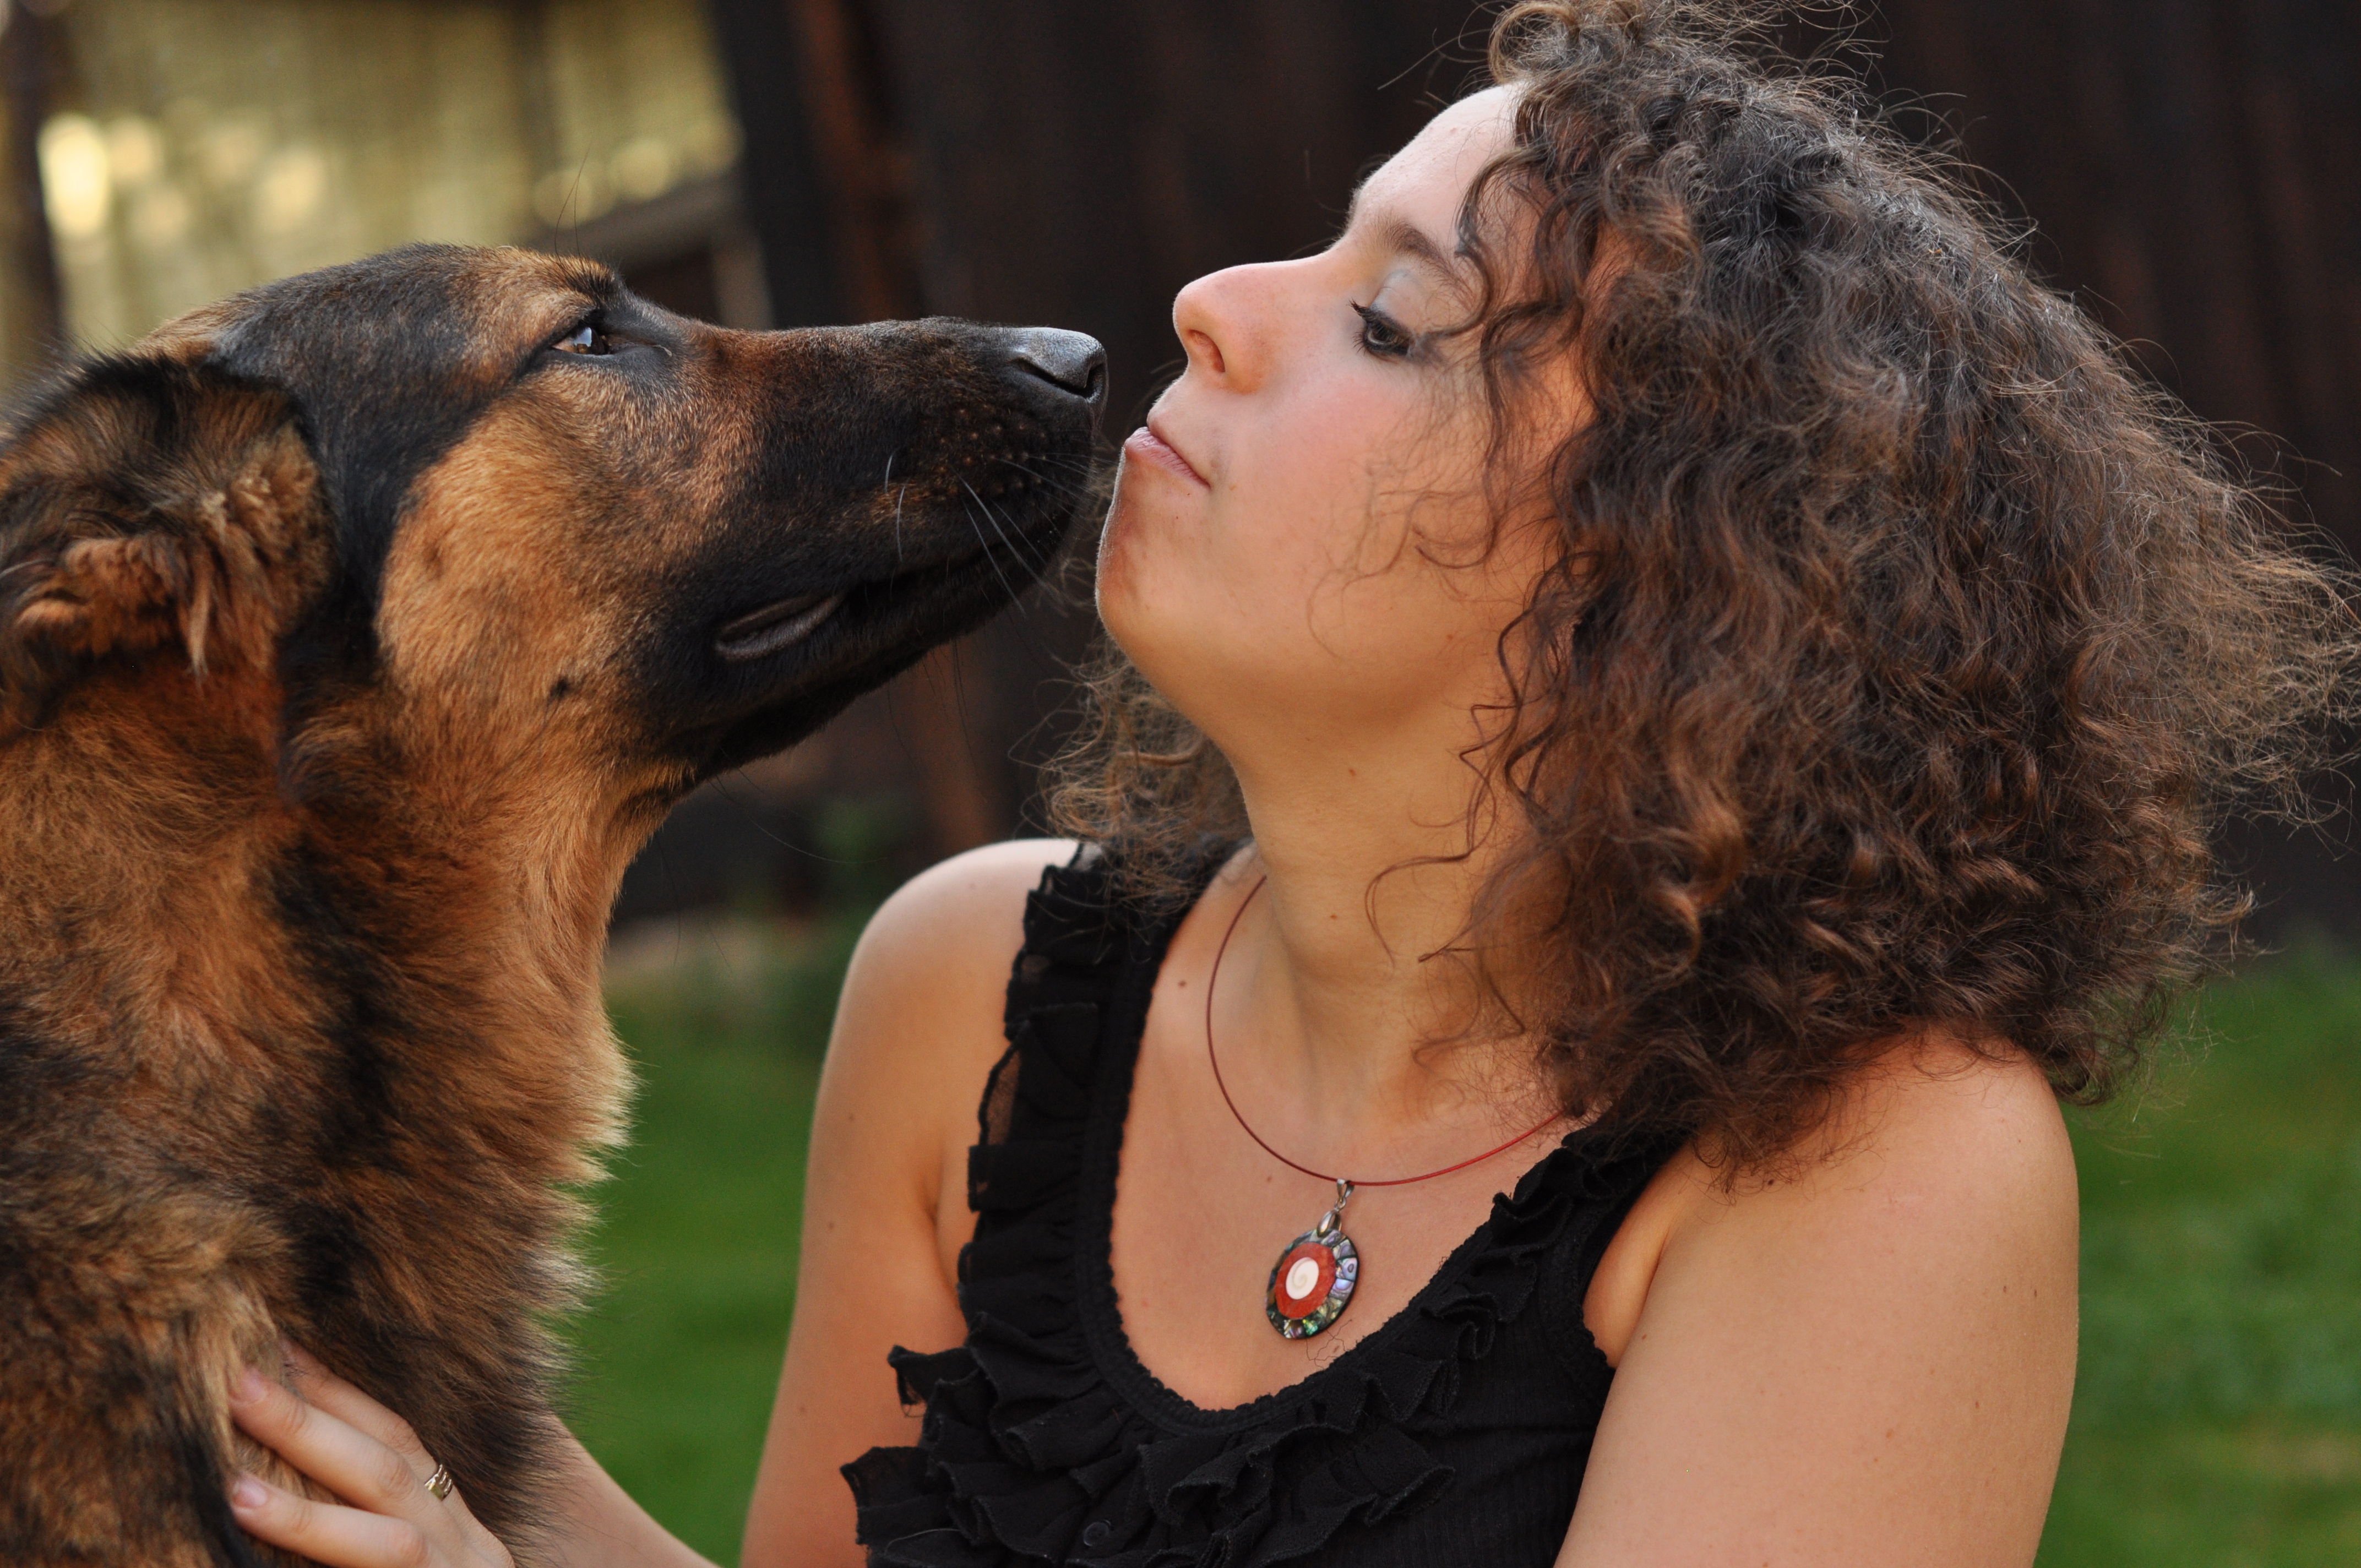
curly, girl, dog, dog breed, dog like mammal, snout, fun, smile, dog breed group, fur